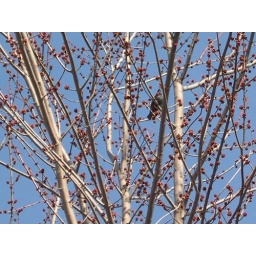
A black bird in the neighbor's tree tops.